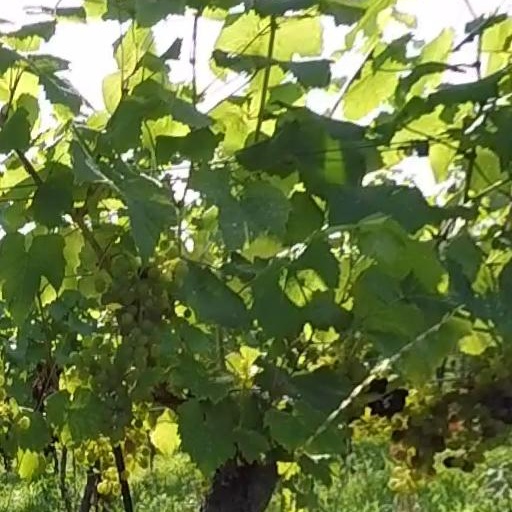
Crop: grape